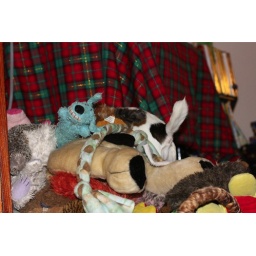
Mandy is looking for 'her' ball in the pile of dog toys!